Phineas Banning

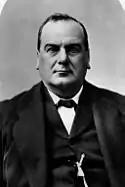

In 1870, Banning married Mary Hollister (1846–1919), a wealthy heiress whose family lent their name to the city of Hollister, California. Phineas and Mary had three children, two of which survived to adulthoodMary Hollister Banning (1871–1953) and Lucy Tichenor Banning (1873–1929).